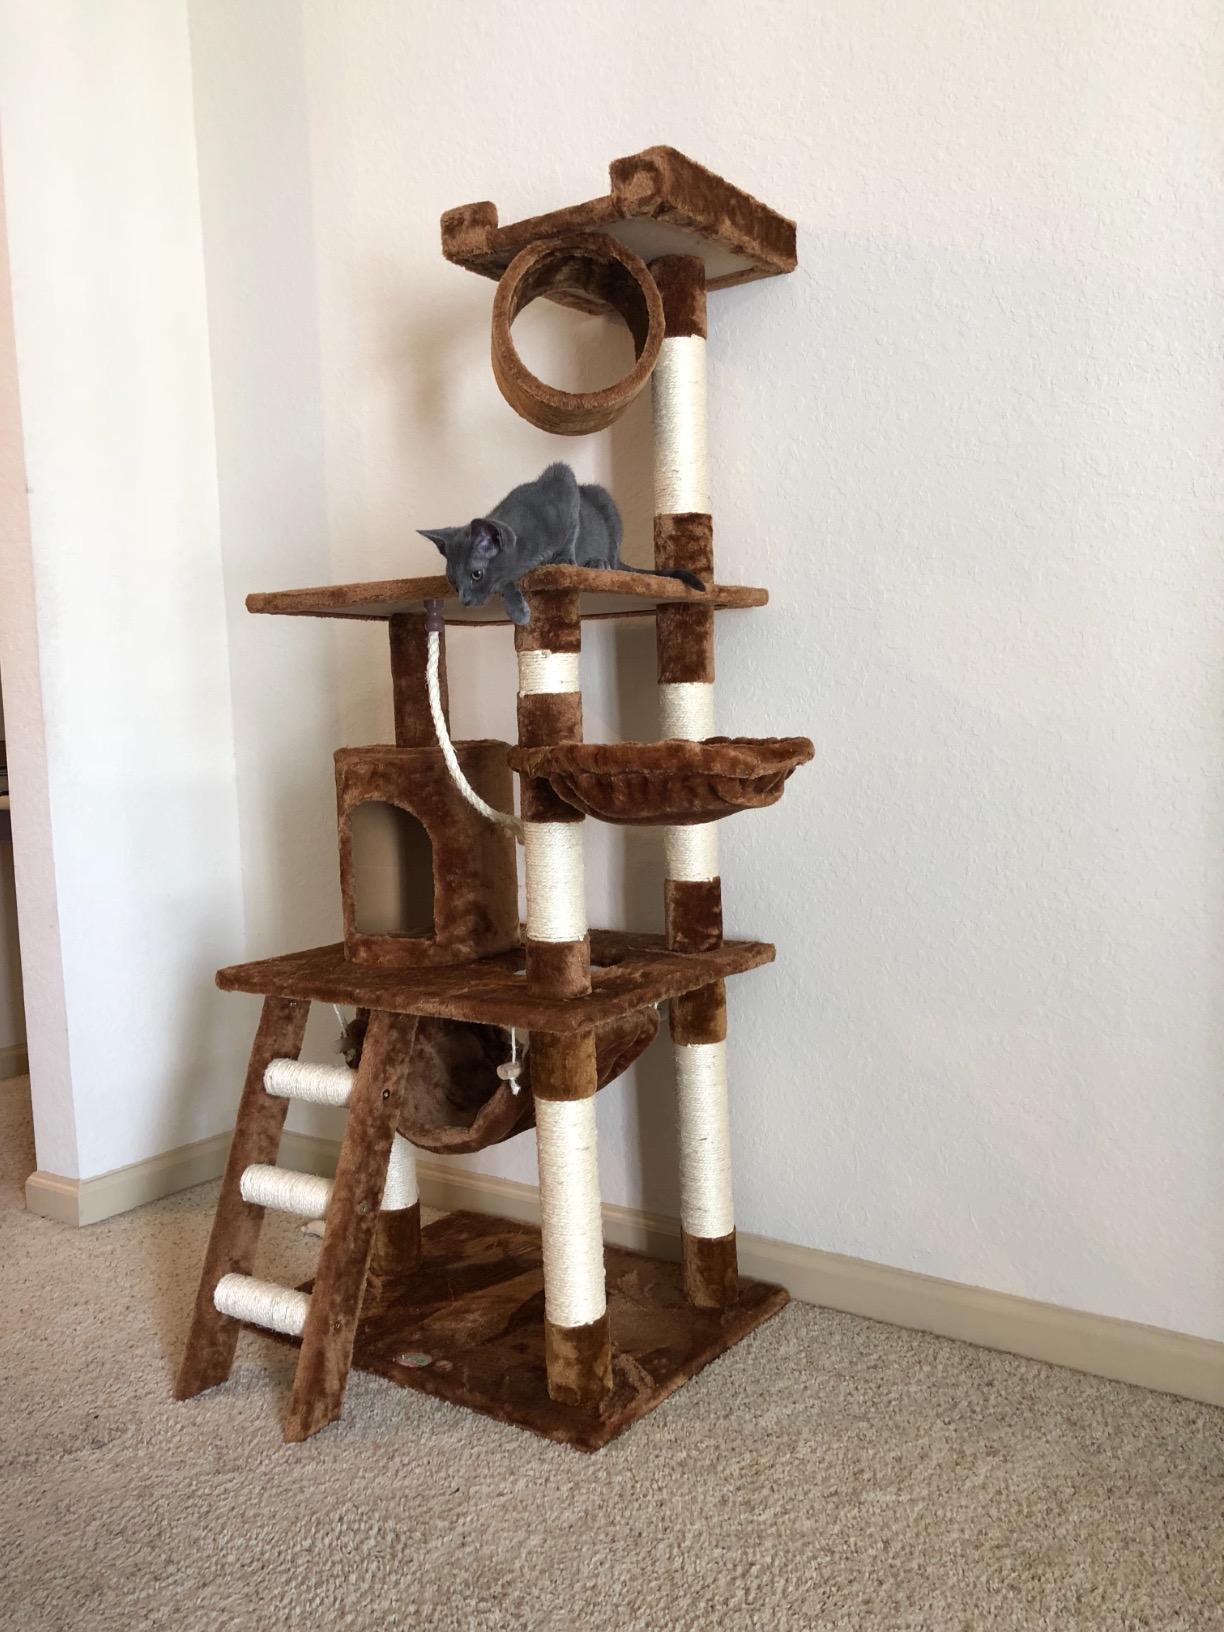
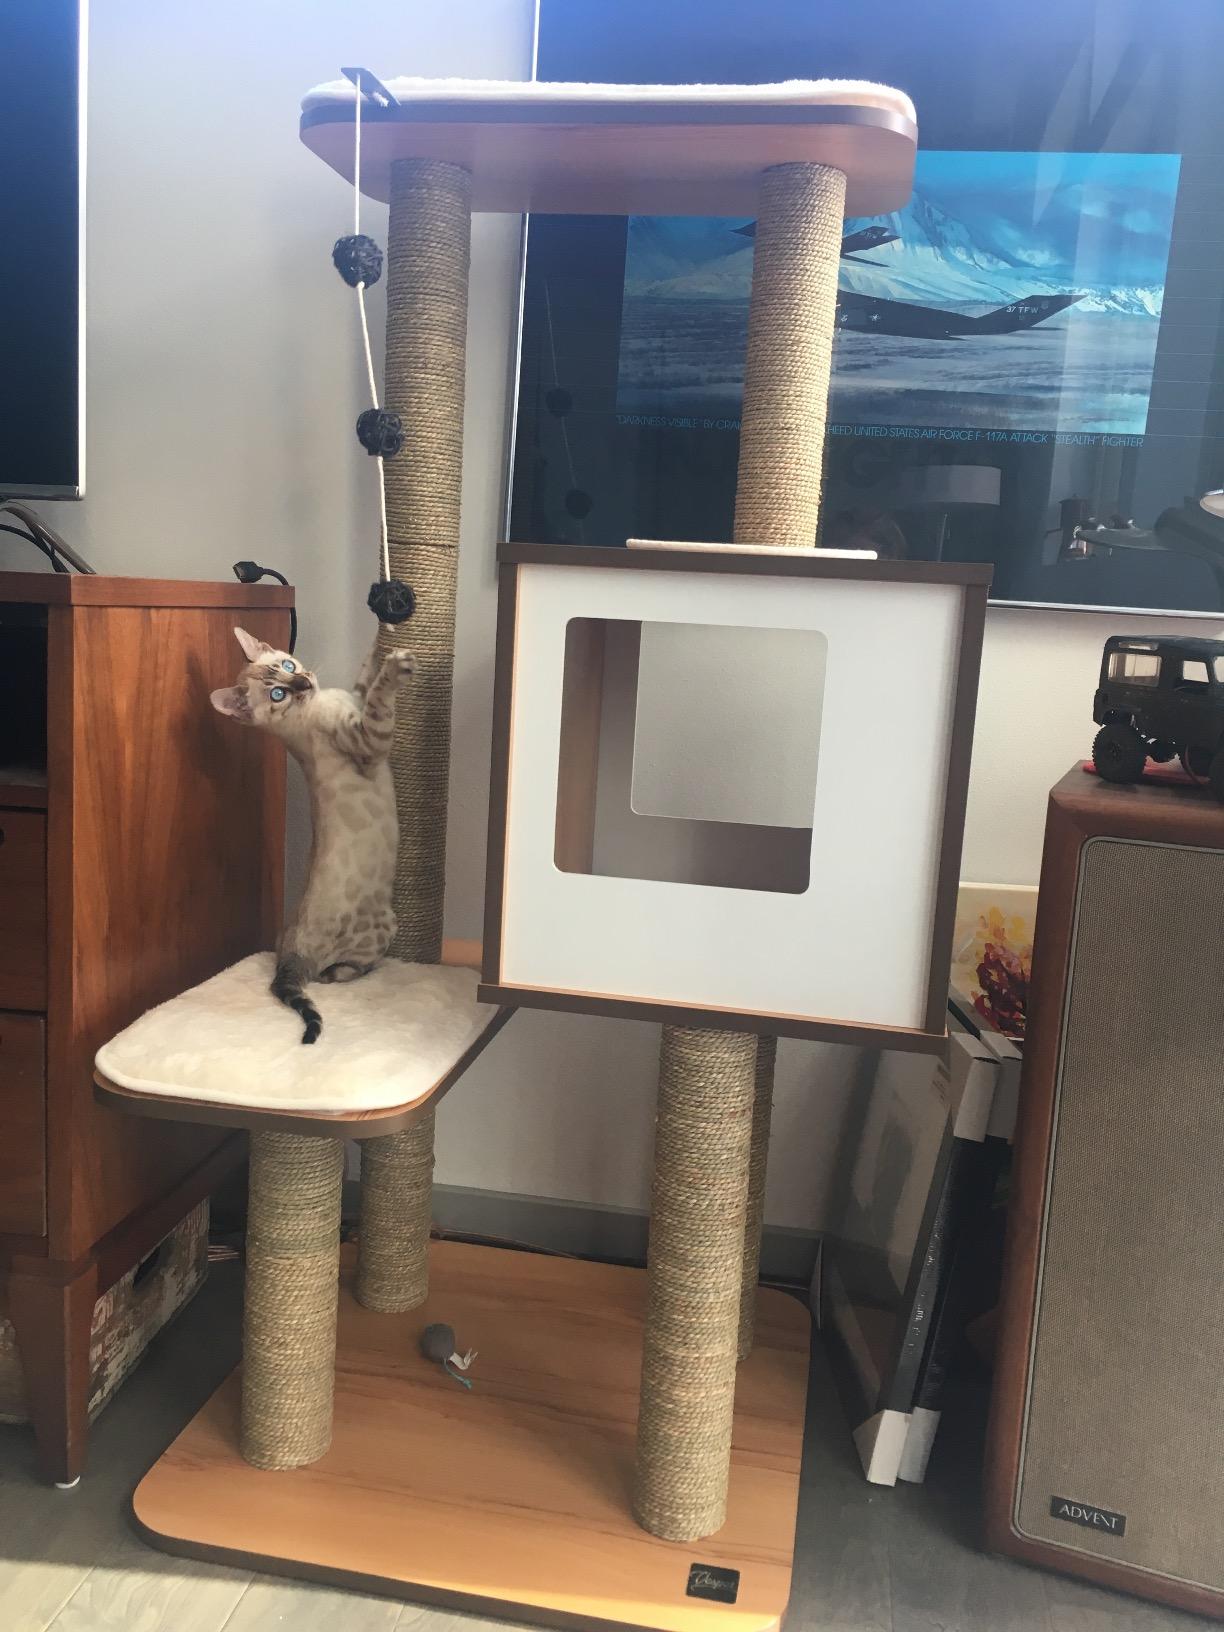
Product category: items_cat tree
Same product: no